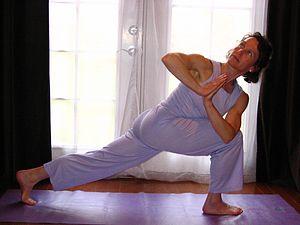
À la suite d'une opération de ligamentoplastie, alors qu'un tendon se trouve transplanté à la place du ligament croisé antérieur, l'articulation du genou nécessite une rééducation post-opératoire. Le chirurgien orthopédiste a la possibilité de prescrire la rééducation d'un ligament croisé antérieur opéré en centre de rééducation à son patient, particulièrement si l'évaluation de la douleur au repos est supérieure à 5/10, si la mobilité en flexion du genou est inférieure à 90° ou en cas d'autre complication.